Republic of Singapore Navy

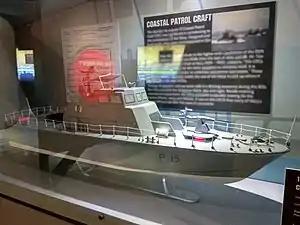
Model of a Swift-class coastal patrol craft

The RSN was the first navy in the region to successfully fire a live anti-ship missile when RSS "Sea Wolf" fired two Gabriel missiles in March 1974. From 1975 to 1976, six "Sea Wolf"-class missile gunboats were commissioned, which proved vital during Operation Thunderstorm when they were deployed to patrol and apprehend the influx of boat people fleeing the fall of South Vietnam. In order to support sealift operations, six County-class tank landing ships were purchased from the United States; these were popularly referred to as dollars ships due to the price ($1) paid for each vessel. Two "Bluebird"-class minesweepers were also transferred from the United States to combat the threat of mine warfare within the narrow and shallow channels of the Singapore Strait. Prior to this, the SAF Diving Center had already been established in 1971 to train the first batch of frogman recruits in conducting underwater mine disposal operations. In 1975, the service was reformed as the Naval Diving Unit and based at Sembawang Camp, where it remains.